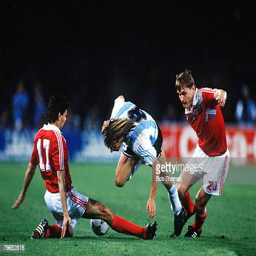
football player tries to take the ball between defenders